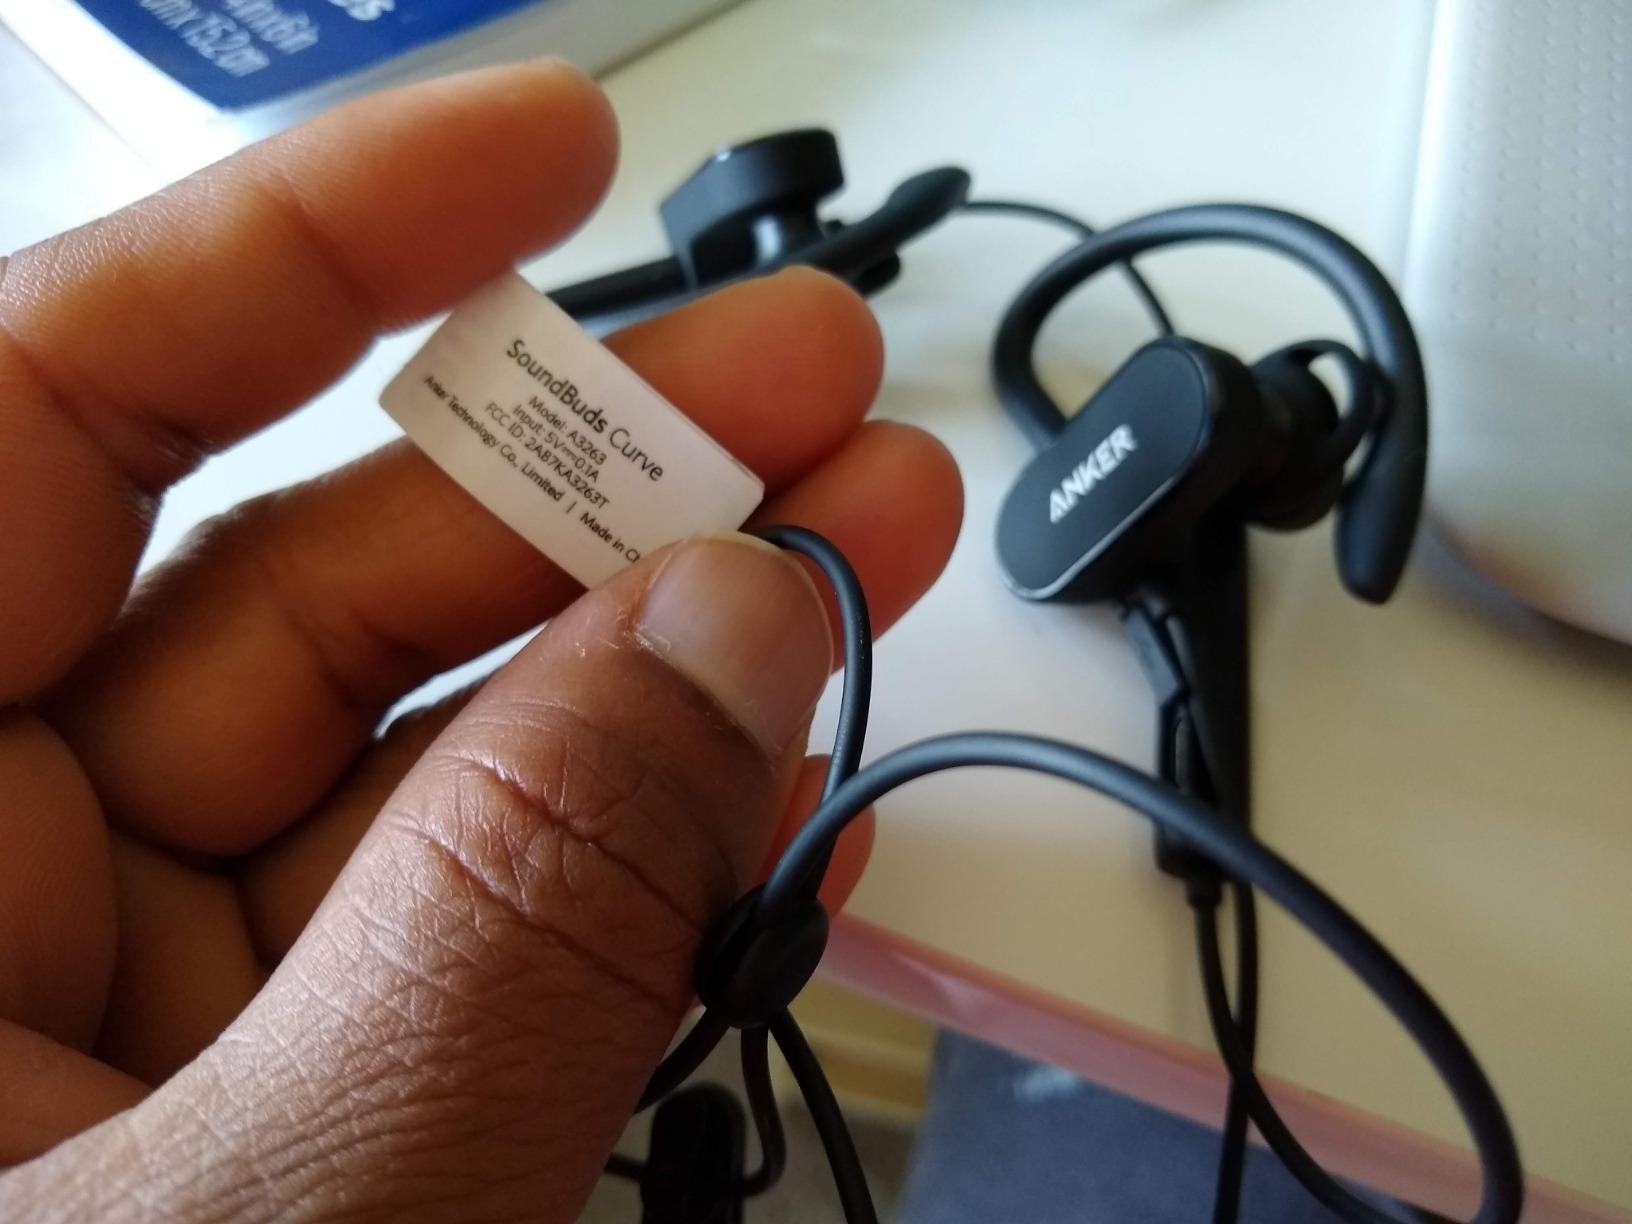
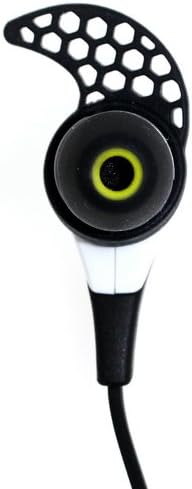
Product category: headphones
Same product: no